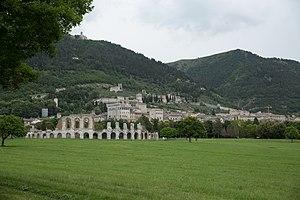
Gubbio est une ville italienne d'environ 33 000 habitants, située dans le nord-est de la province de Pérouse, en Ombrie, dont les habitants sont nommés Eugubins.